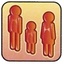
Concepts: Human
Society
Group